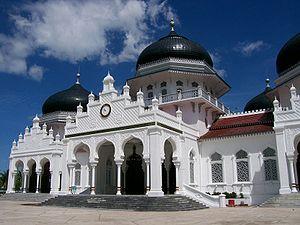
La grande mosquée Baiturrahman, en Indonésien Mesjid Raya Baiturrahman, en aceh Meuseujid Raya Baiturrahman, est une mosquée d'Indonésie située dans le centre de la ville de Banda Aceh, dans la province d'Aceh. Elle a une grande importance pour le peuple Aceh en tant que symbole de la culture et de la religion Acehnese, particulièrement depuis le tsunami de 2004 d'où la mosquée est sortie intacte.